The Air Seller

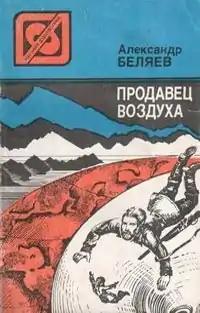

The Air Seller (also translated in 2016 as The Air Merchant) is a science fiction novel by Russian writer Alexander Belayev. It was first published in 1929, in several issues of "Vokrug Sveta" magazine. The first book edition was in 1956.